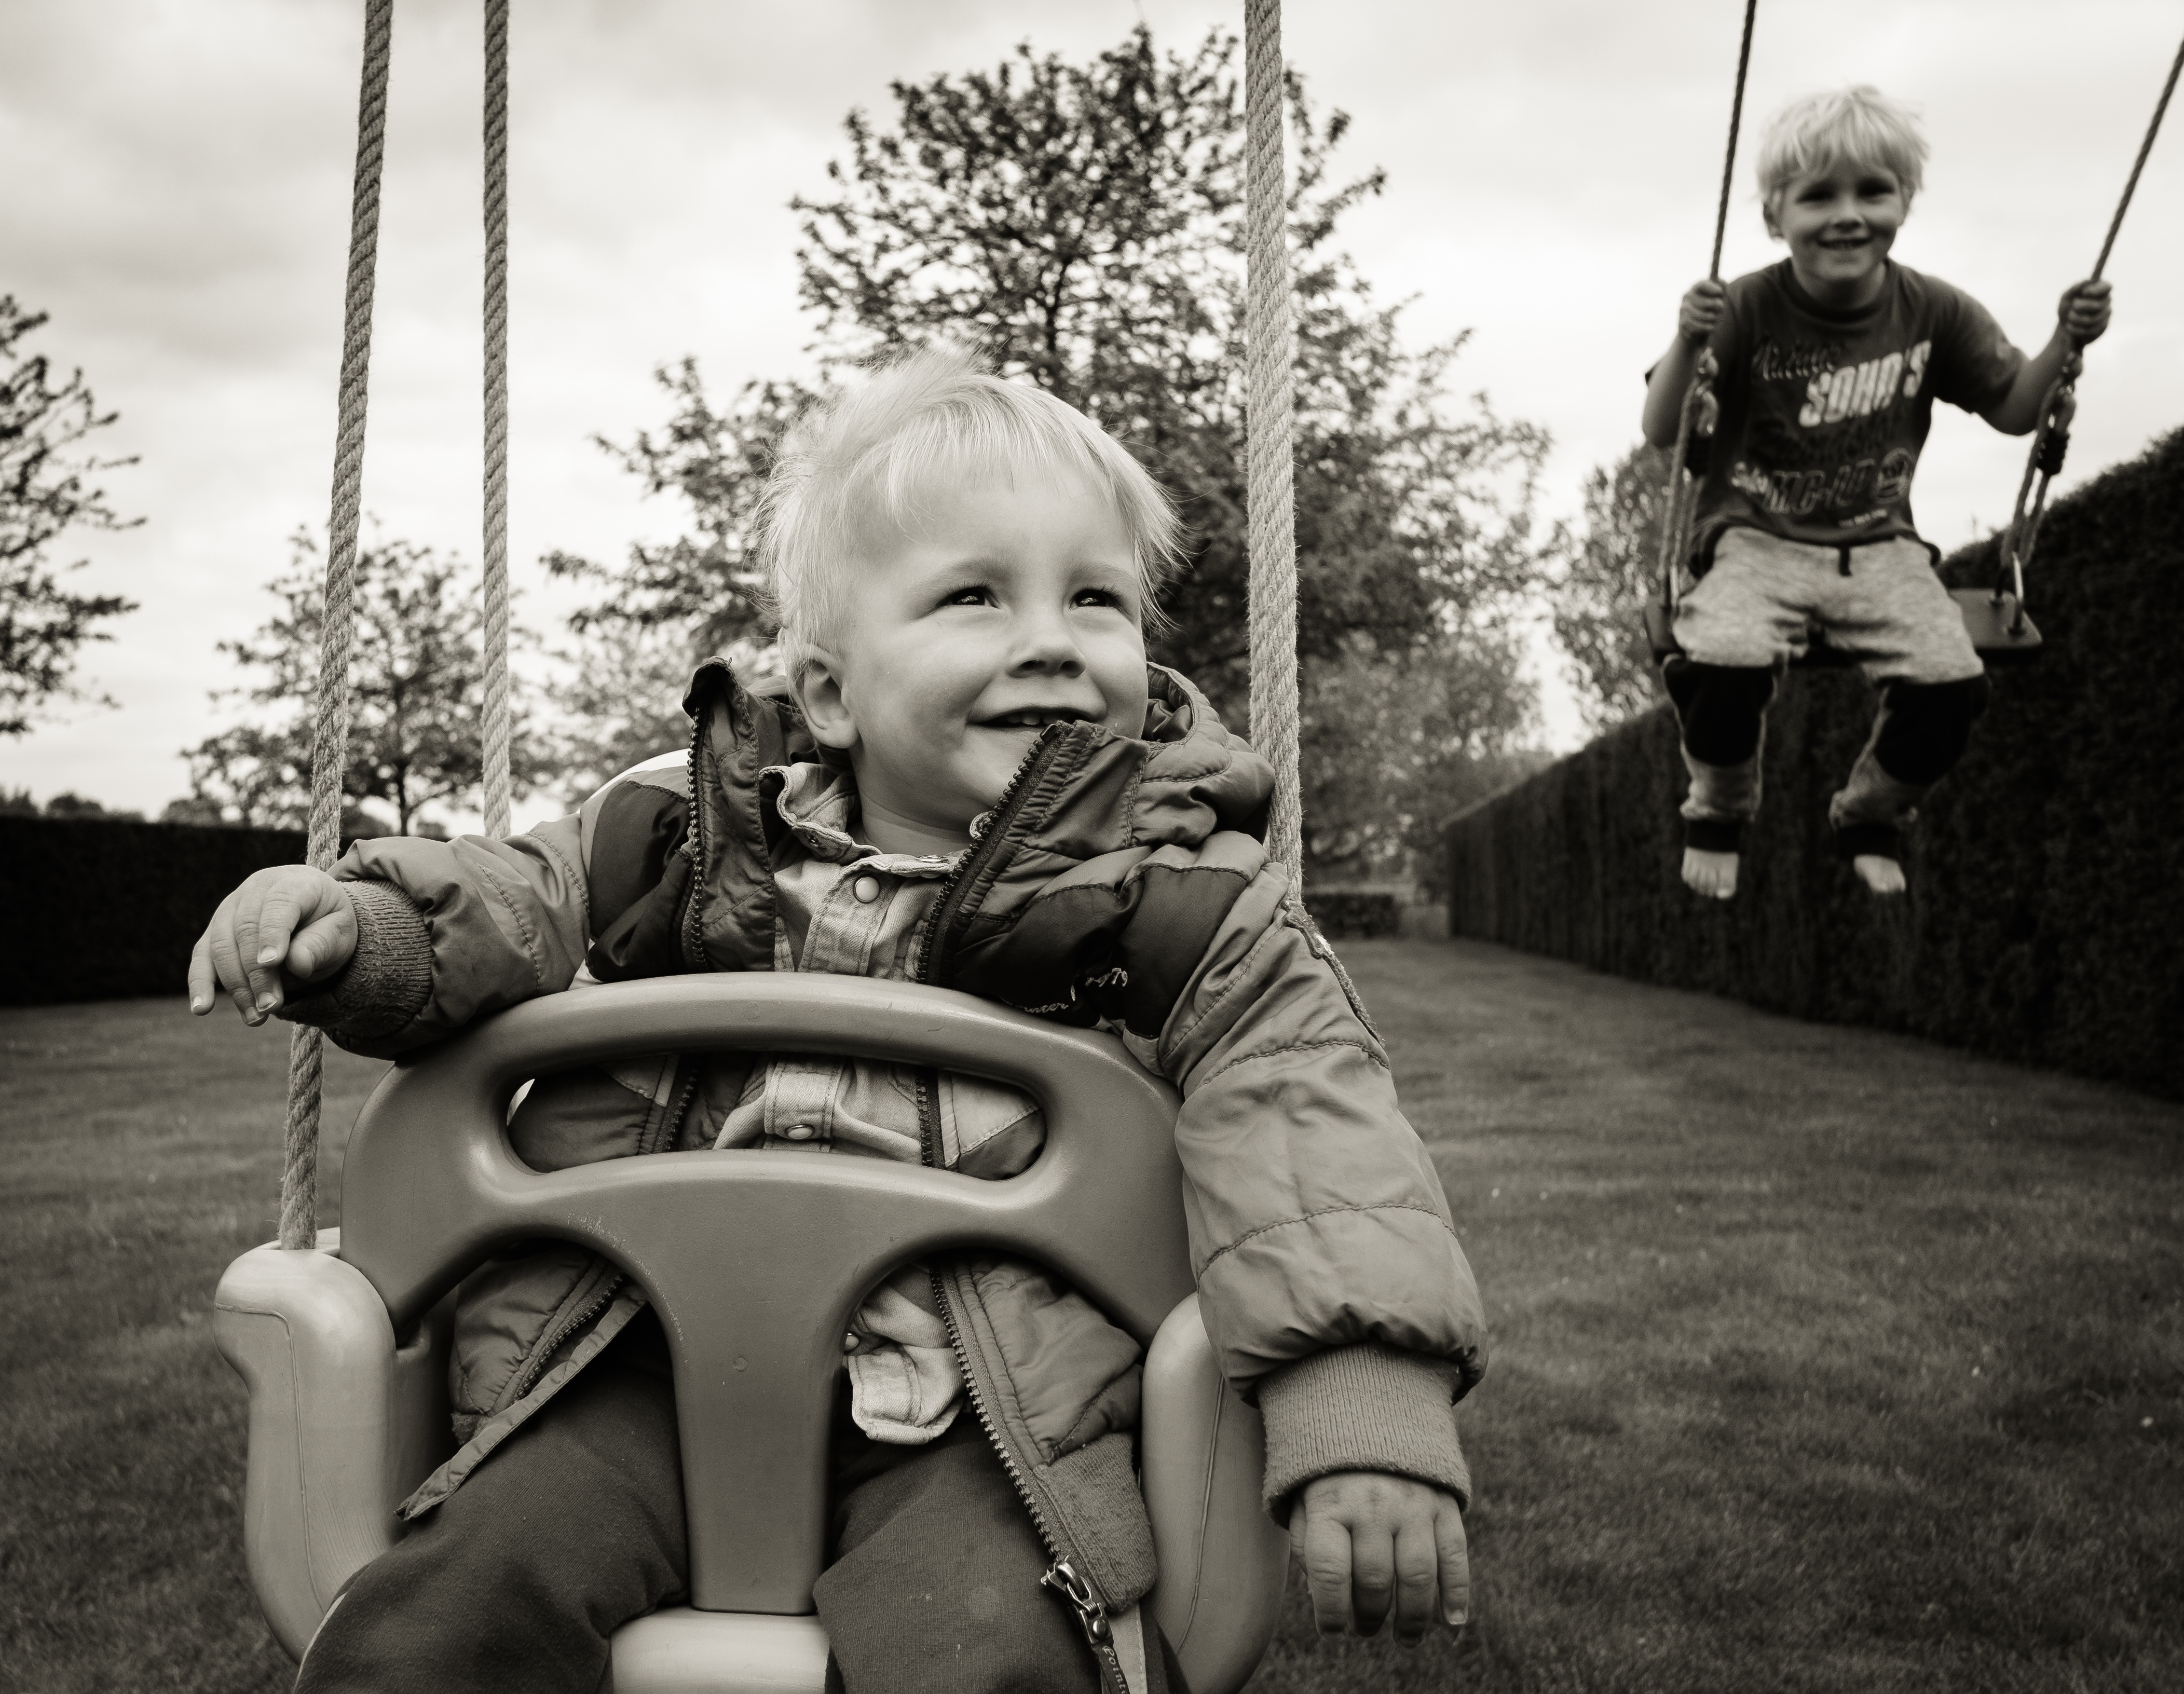
person, black and white, people, boy, cute, summer, action, park, child, two, black, monochrome, lifestyle, baby, childhood, swing, smiling, activity, cheerful, laughing, outdoors, kids, fun, happy, happiness, playground, boys, little, photograph, kindergarten, enjoyment, joyful, active, nursery, happy kid, children playing, daycare, kids playing, monochrome photography, kids playground, human positions